Stevenson House (Bloomington, Illinois)

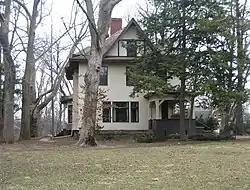

The Stevenson House, located at 1316 E. Washington St. in Bloomington, Illinois, was the boyhood home of Illinois governor and two-time Democratic presidential nominee Adlai Stevenson II. Architect Arthur Pillsbury designed the house in 1900 for original owner Lyman Graham. In 1906, six years after Adlai's birth, the Stevenson family bought the house. Adlai lived in the house through his junior year in high school to attend University High School in nearby Normal, Illinois; he subsequently graduated from the Choate School in Connecticut. He served as governor of Illinois from 1949 to 1953, ran for president on the Democratic ticket in 1952 and 1956, and served as U.S. Ambassador to the United Nations from 1961 until his death in 1965.